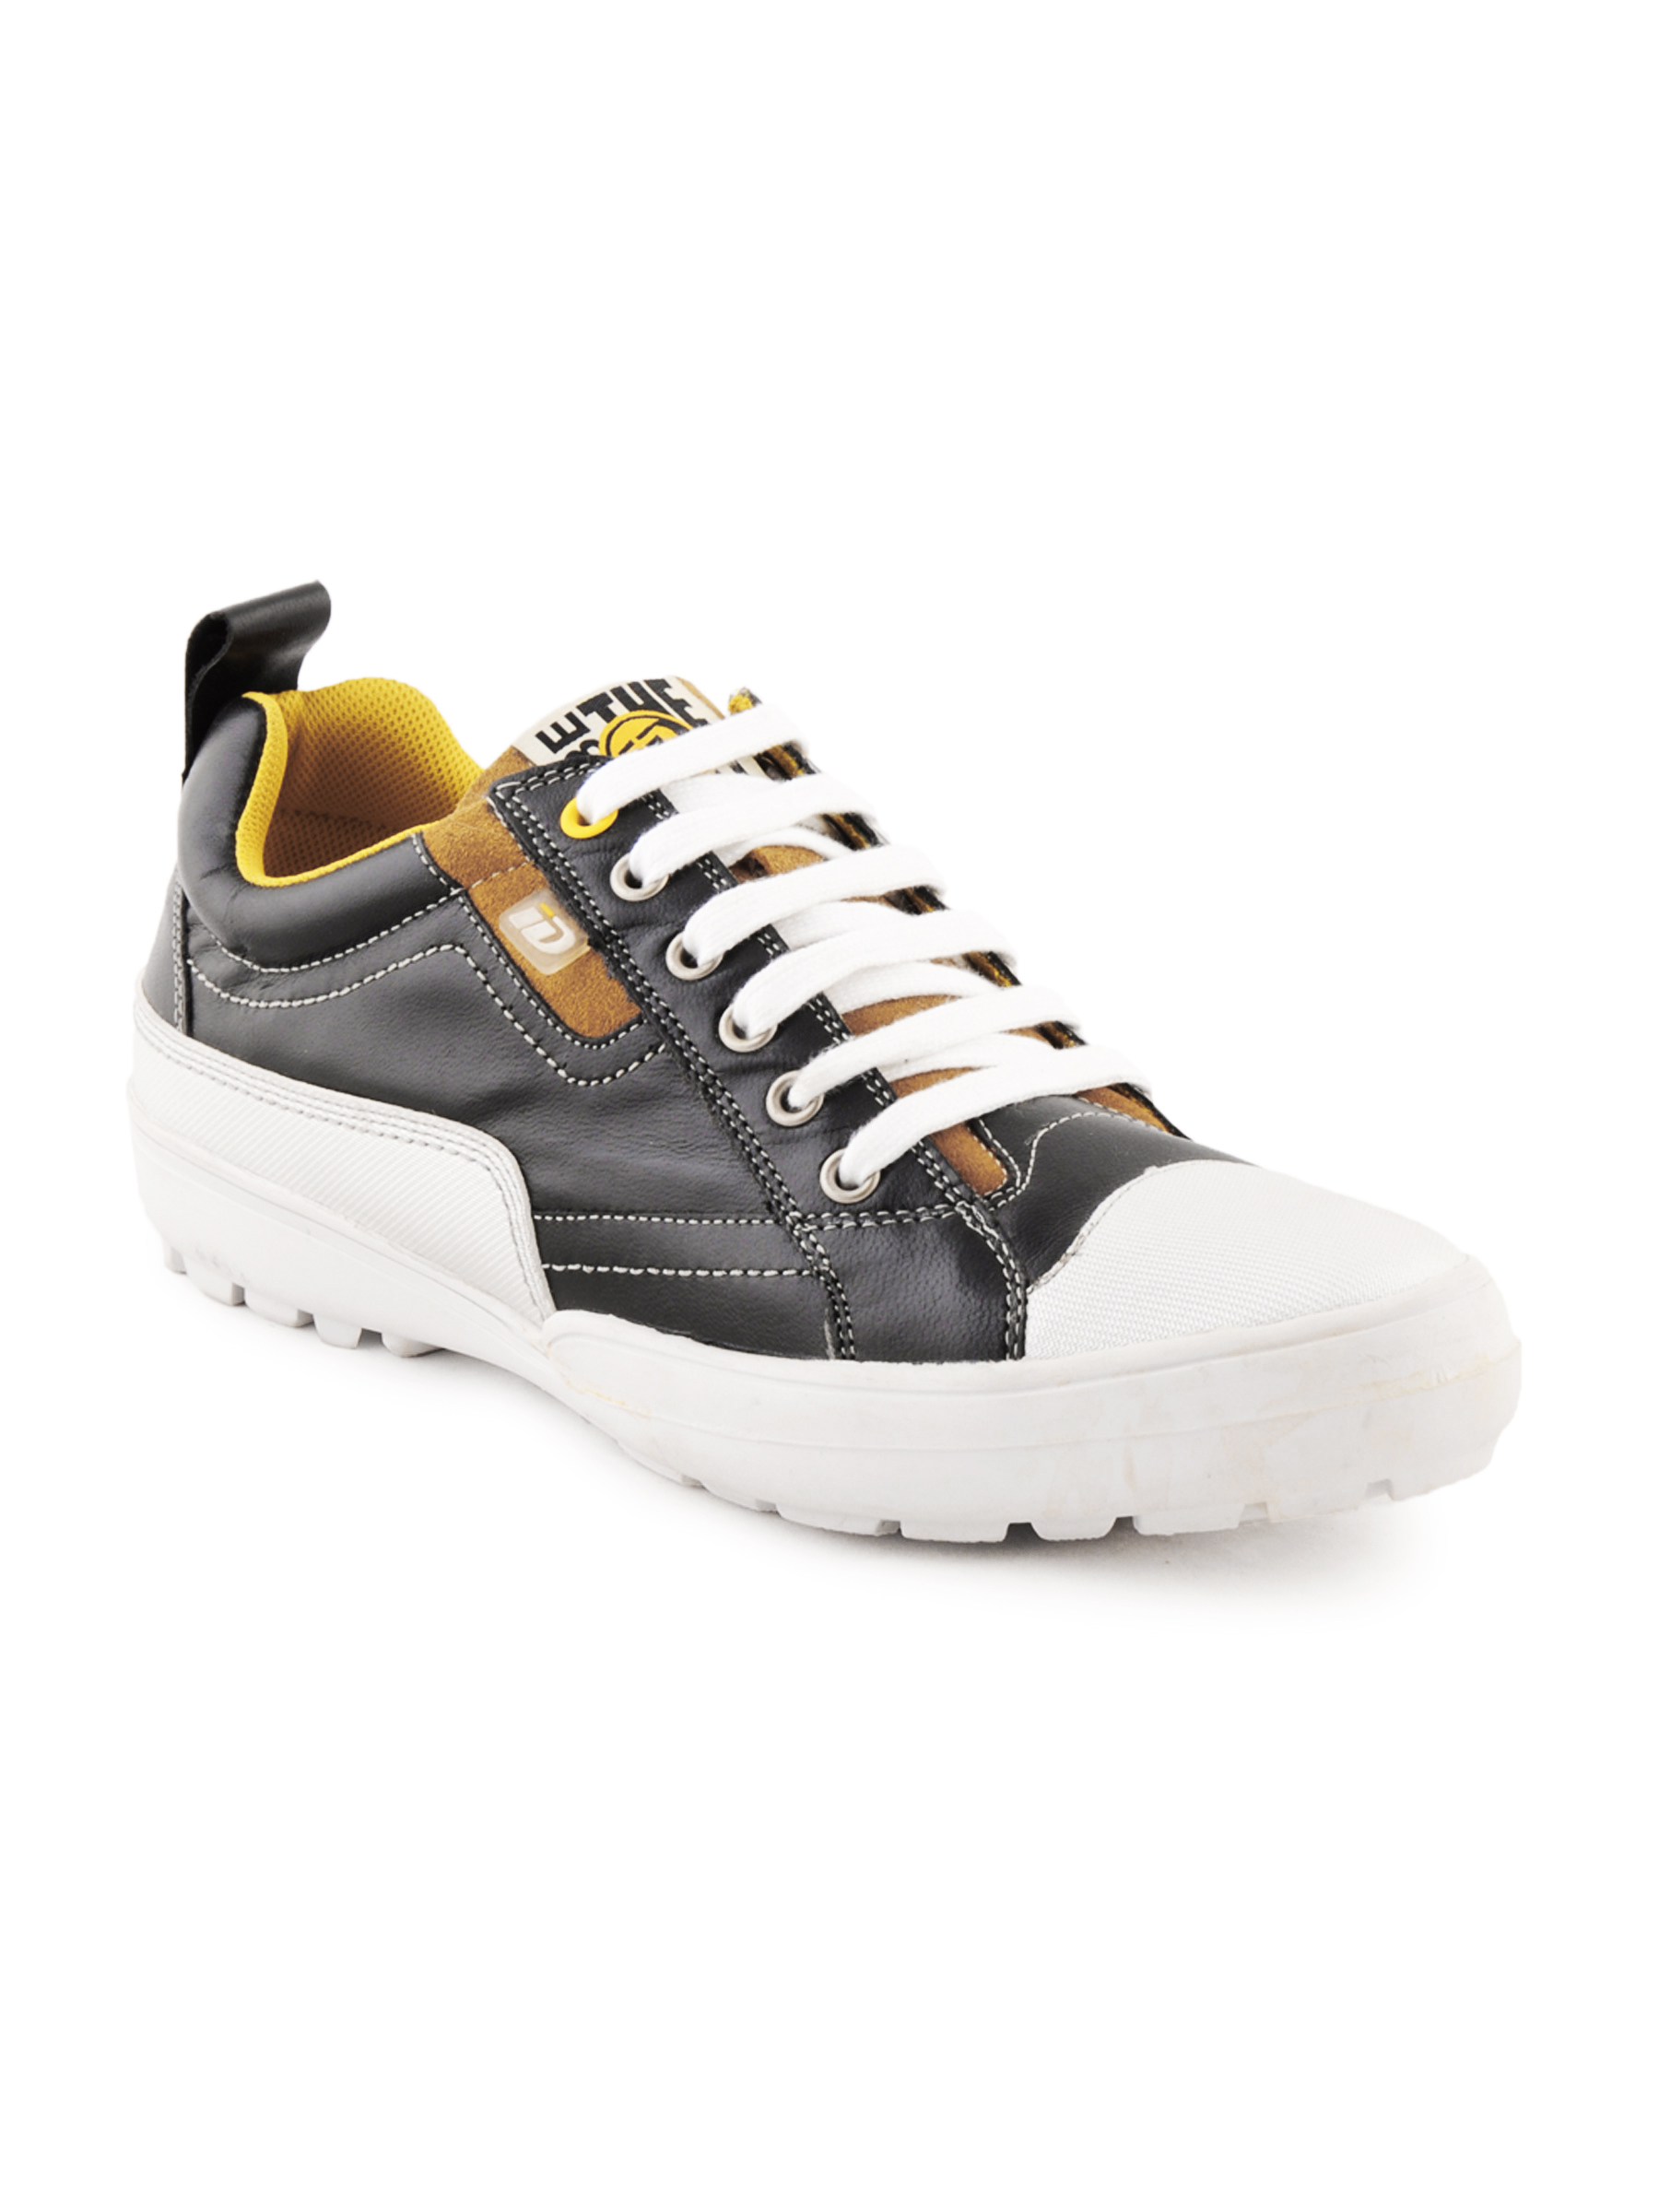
iD Men Casual Black Shoes
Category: Footwear / Shoes / Casual Shoes
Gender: Men
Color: Black
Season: Fall 2011
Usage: Casual